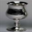
Label: cup